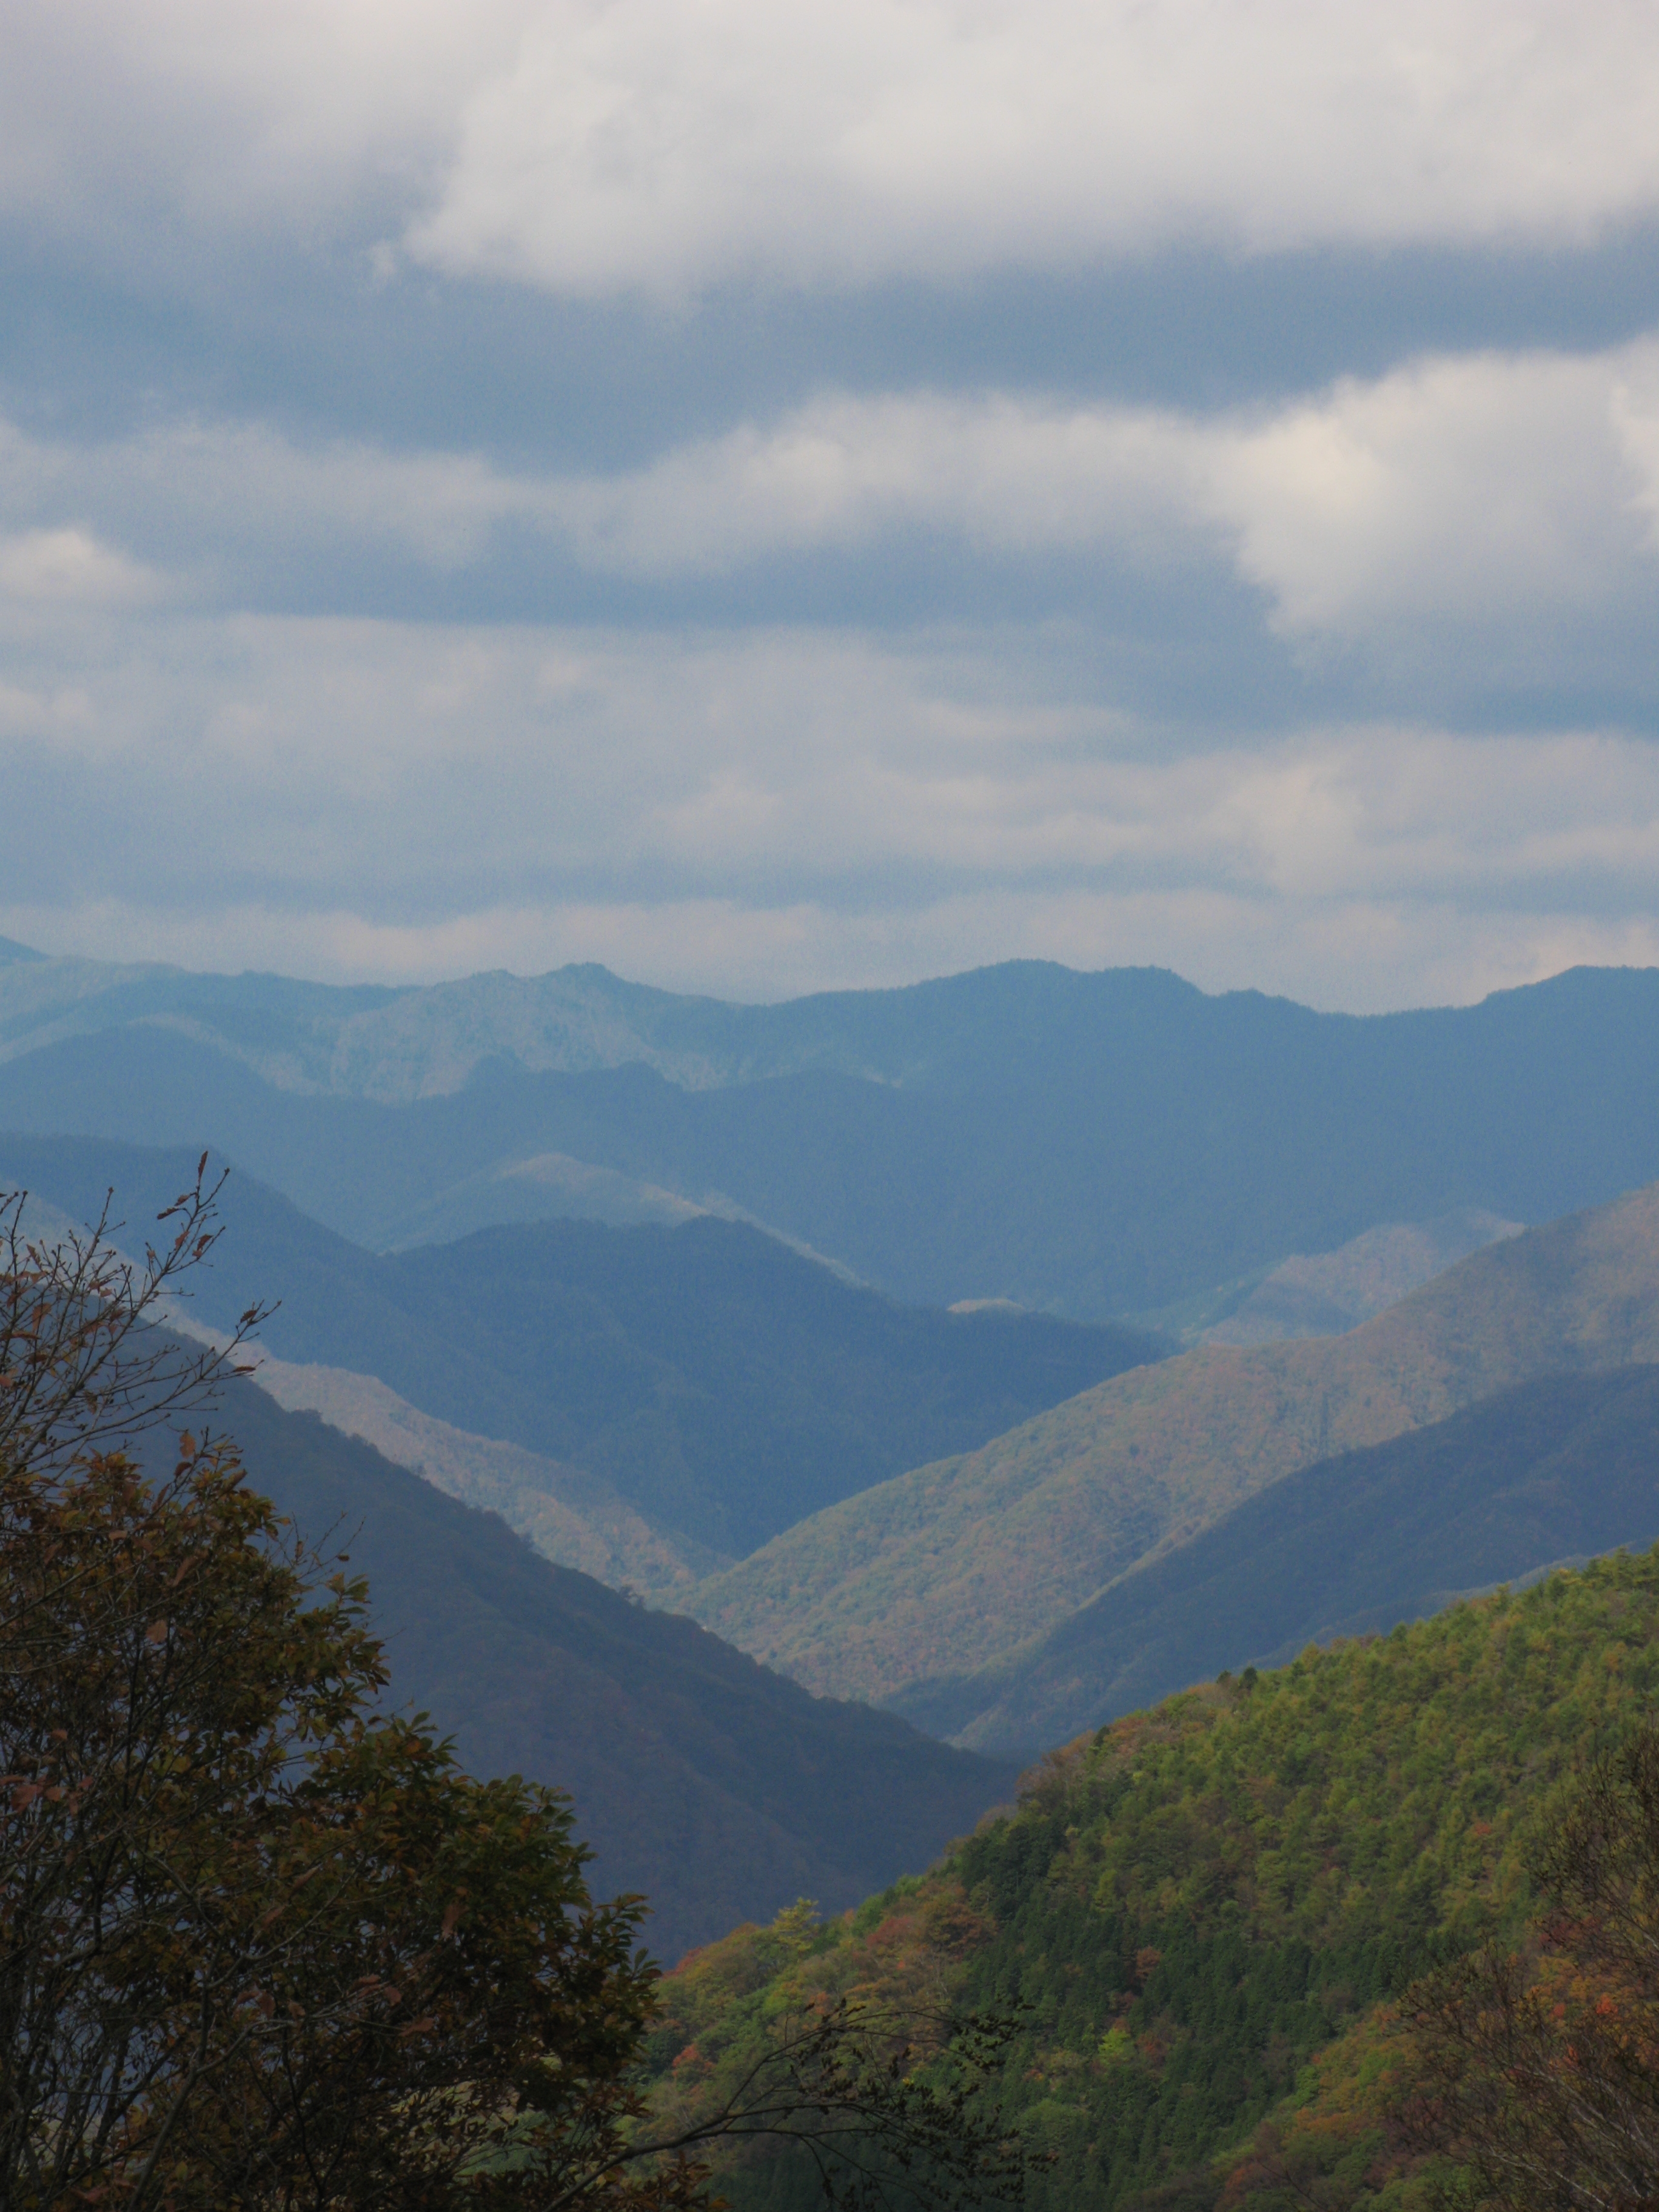
landscape, tree, nature, mountain, cloud, hill, lake, view, valley, mountain range, high, highland, ridge, hires, fell, loch, hi, res, g7, landform, geographical feature, atmospheric phenomenon, mountainous landforms